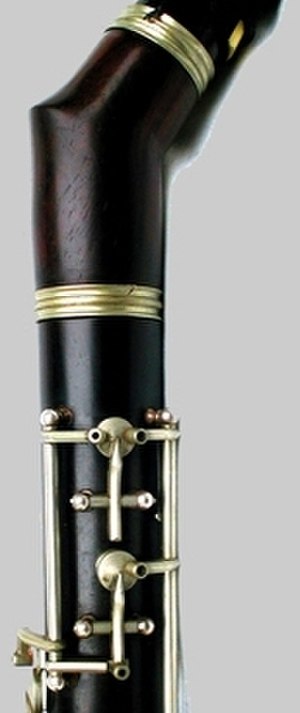
Bassethorn / Konstruktion
Vinklet birne (pære[1]) fra et moderne bassethorn (tysk system, Richard Müller Bremen)
Bassethornet er et medlem af klarinetfamilien i tenorregisteret. Det transponeres i F, så det lyder en kvint lavere end noteret, ligesom engelskhorn i F. Dets noterede toneomfang spænder fra det lille C til D4 samt det en bassetklarinet dækker; dets reelle toneomfang er fra det store F til G4 nog omfatter således fire oktaver plus en tone.